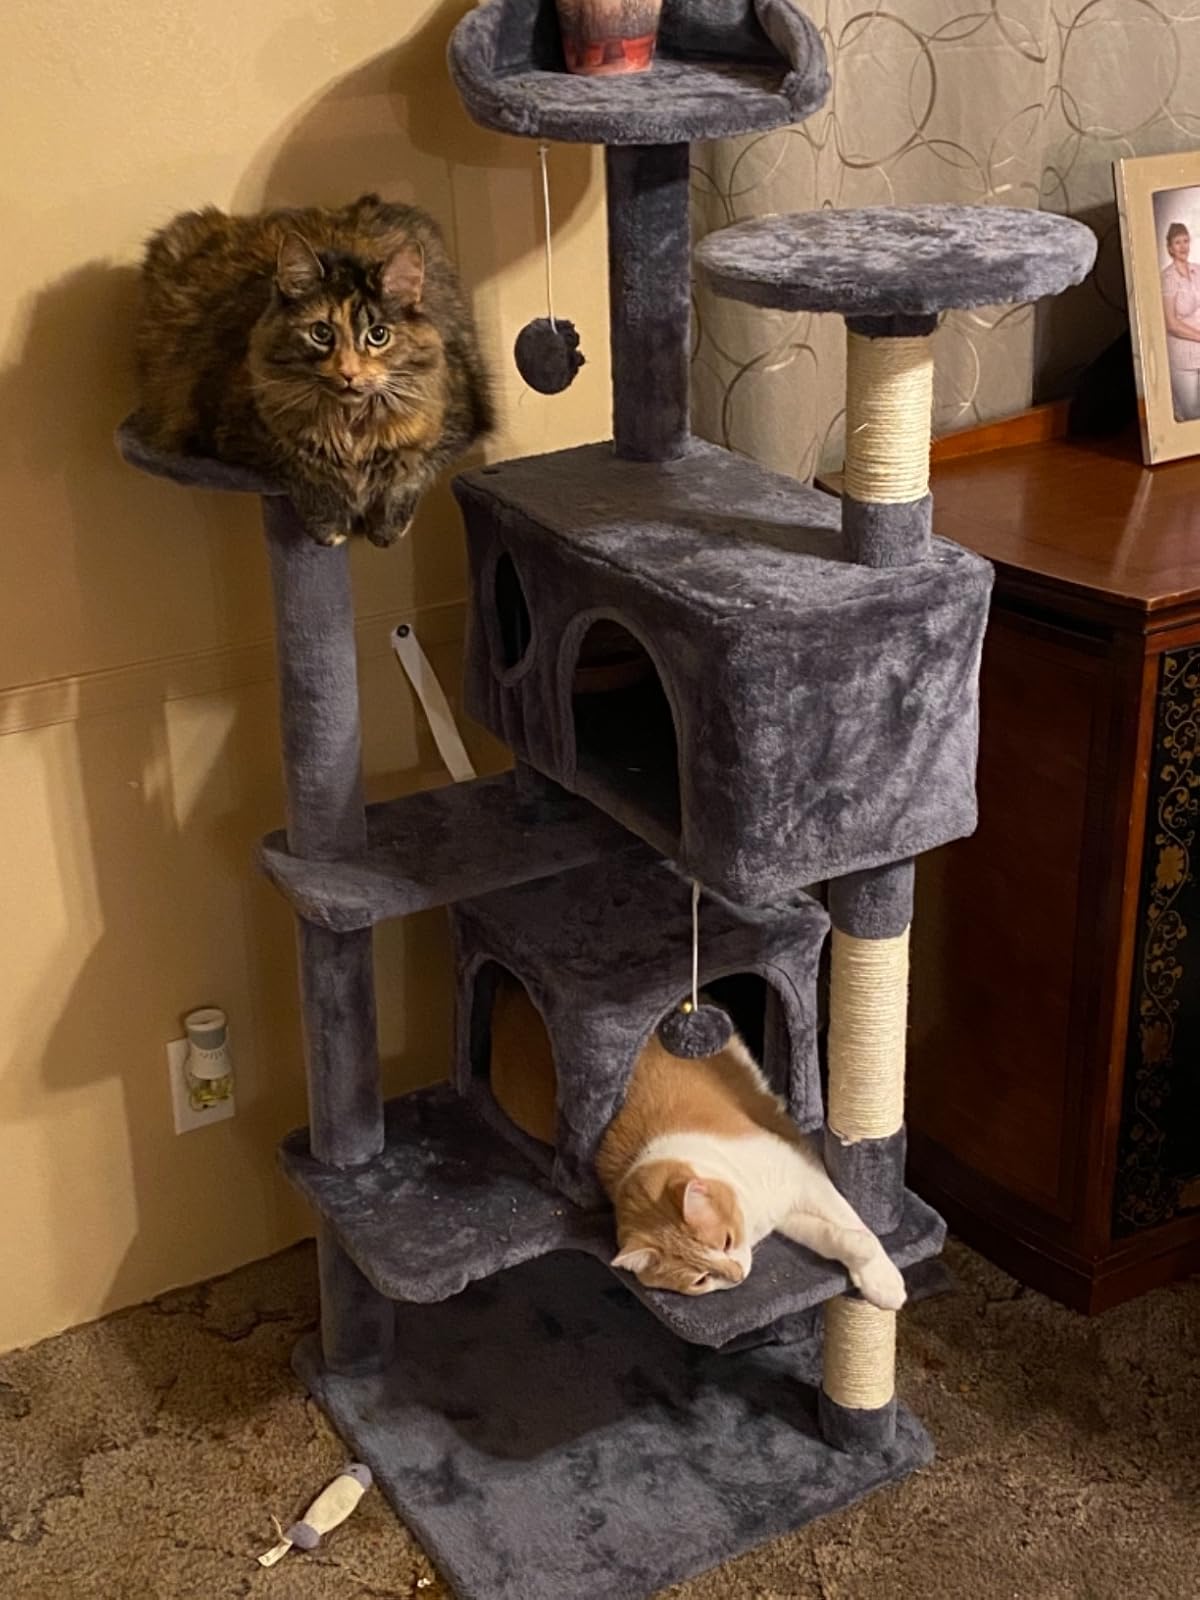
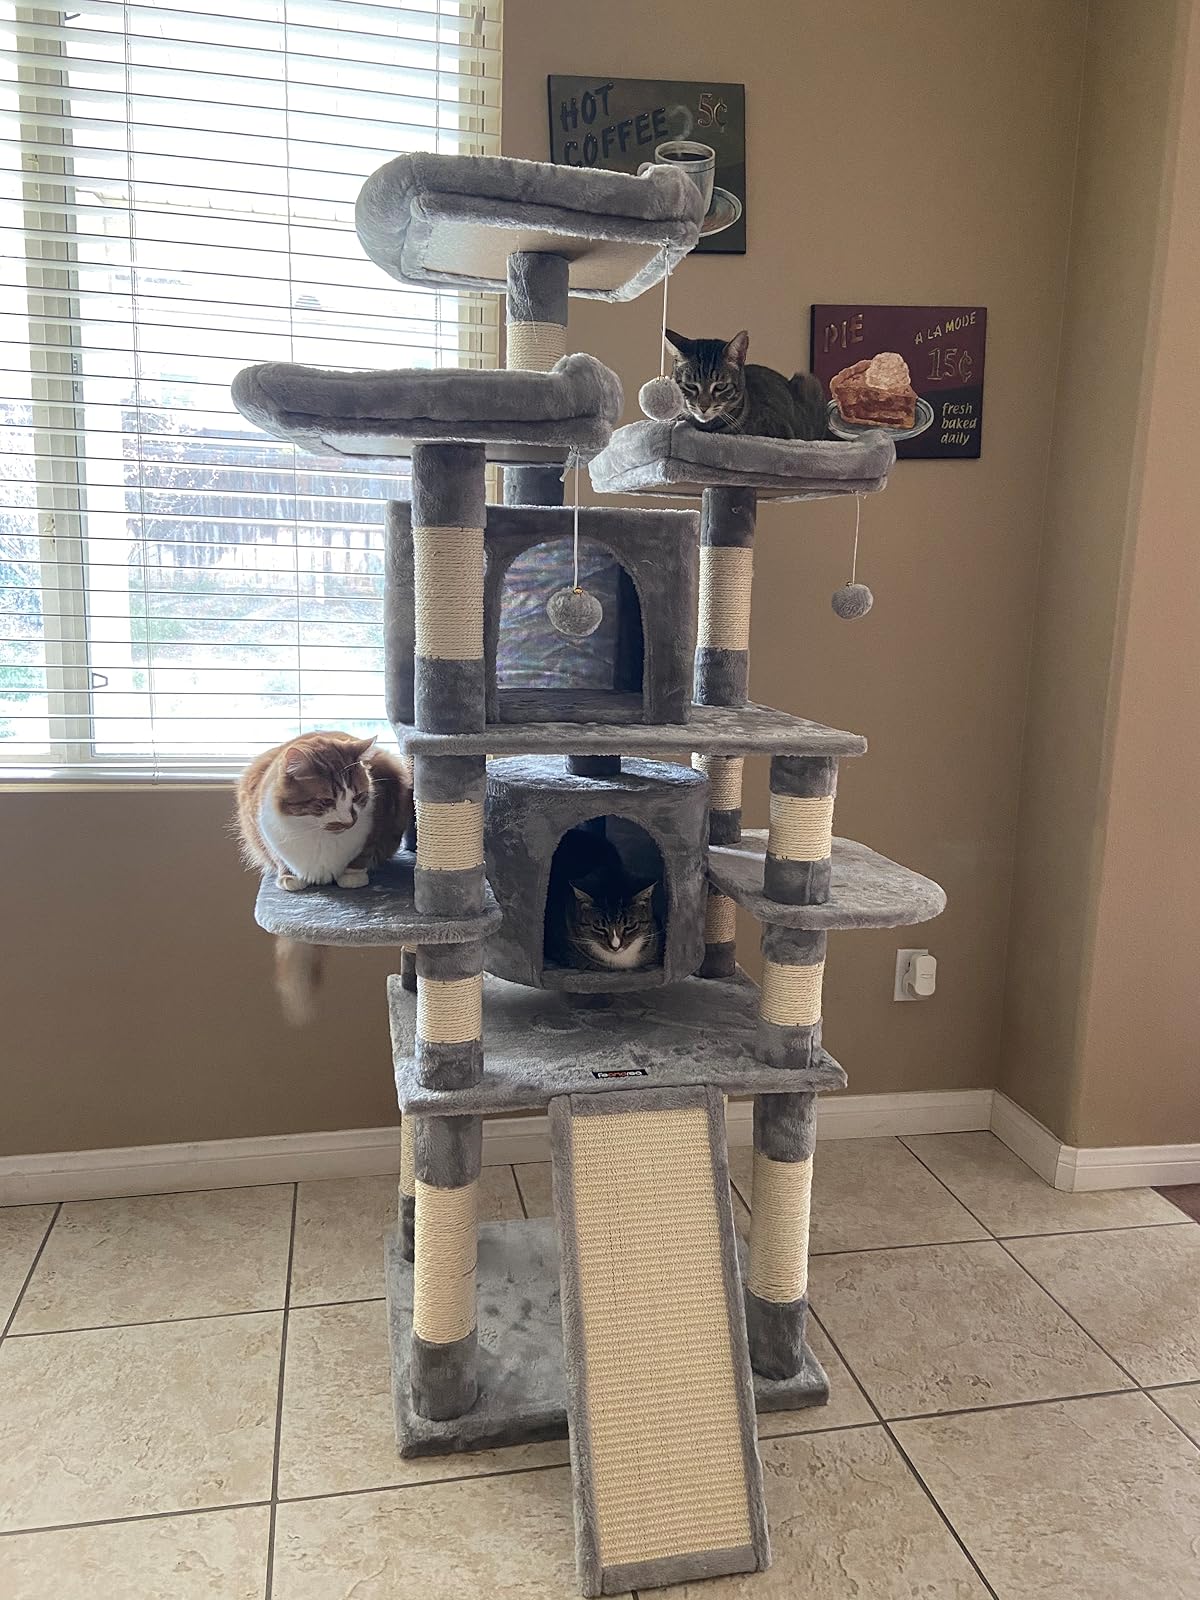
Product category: items_cat tree
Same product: no